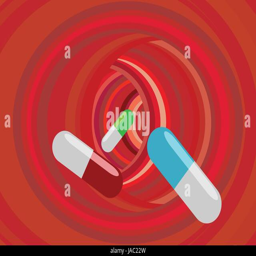
different pills that are swallowed , fun image that symbolizes the medicine inside man